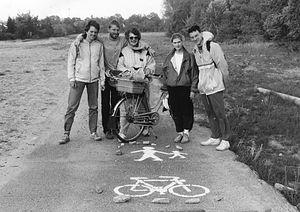
Le parcours du mur de Berlin est une piste cyclable et piétonne d'environ 160 kilomètres de long se trouvant à Berlin et Brandebourg. Il suit en grande partie l'ancien tracé du mur de Berlin à Berlin-Ouest. Il emprunte principalement l'ancien chemin de ronde des troupes frontalières de la République démocratique allemande ou emprunte le sentier douanier en périphérie de Berlin-Ouest. Un certain nombre de témoignages et d'informations jalonnant le tracé rappellent l'histoire du mur.